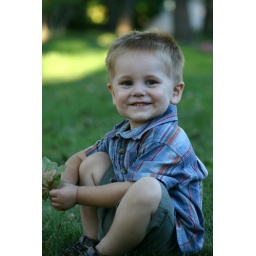
Matthew sitting in grass